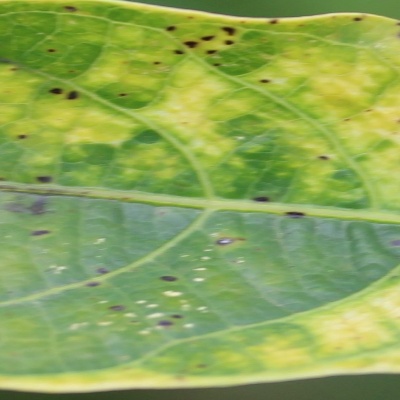
Crop: Cassava
Condition: green mite